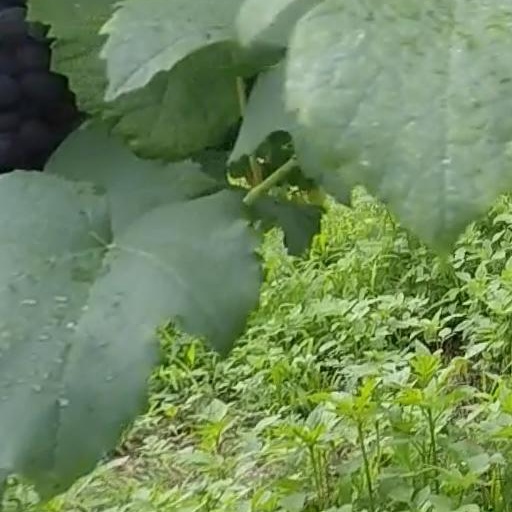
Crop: grape